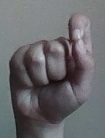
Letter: fa